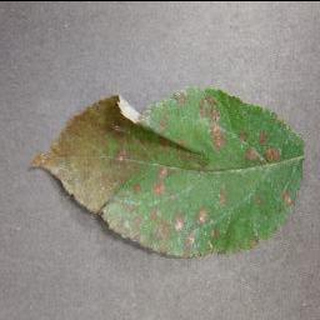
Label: apple_cedar_apple_rust